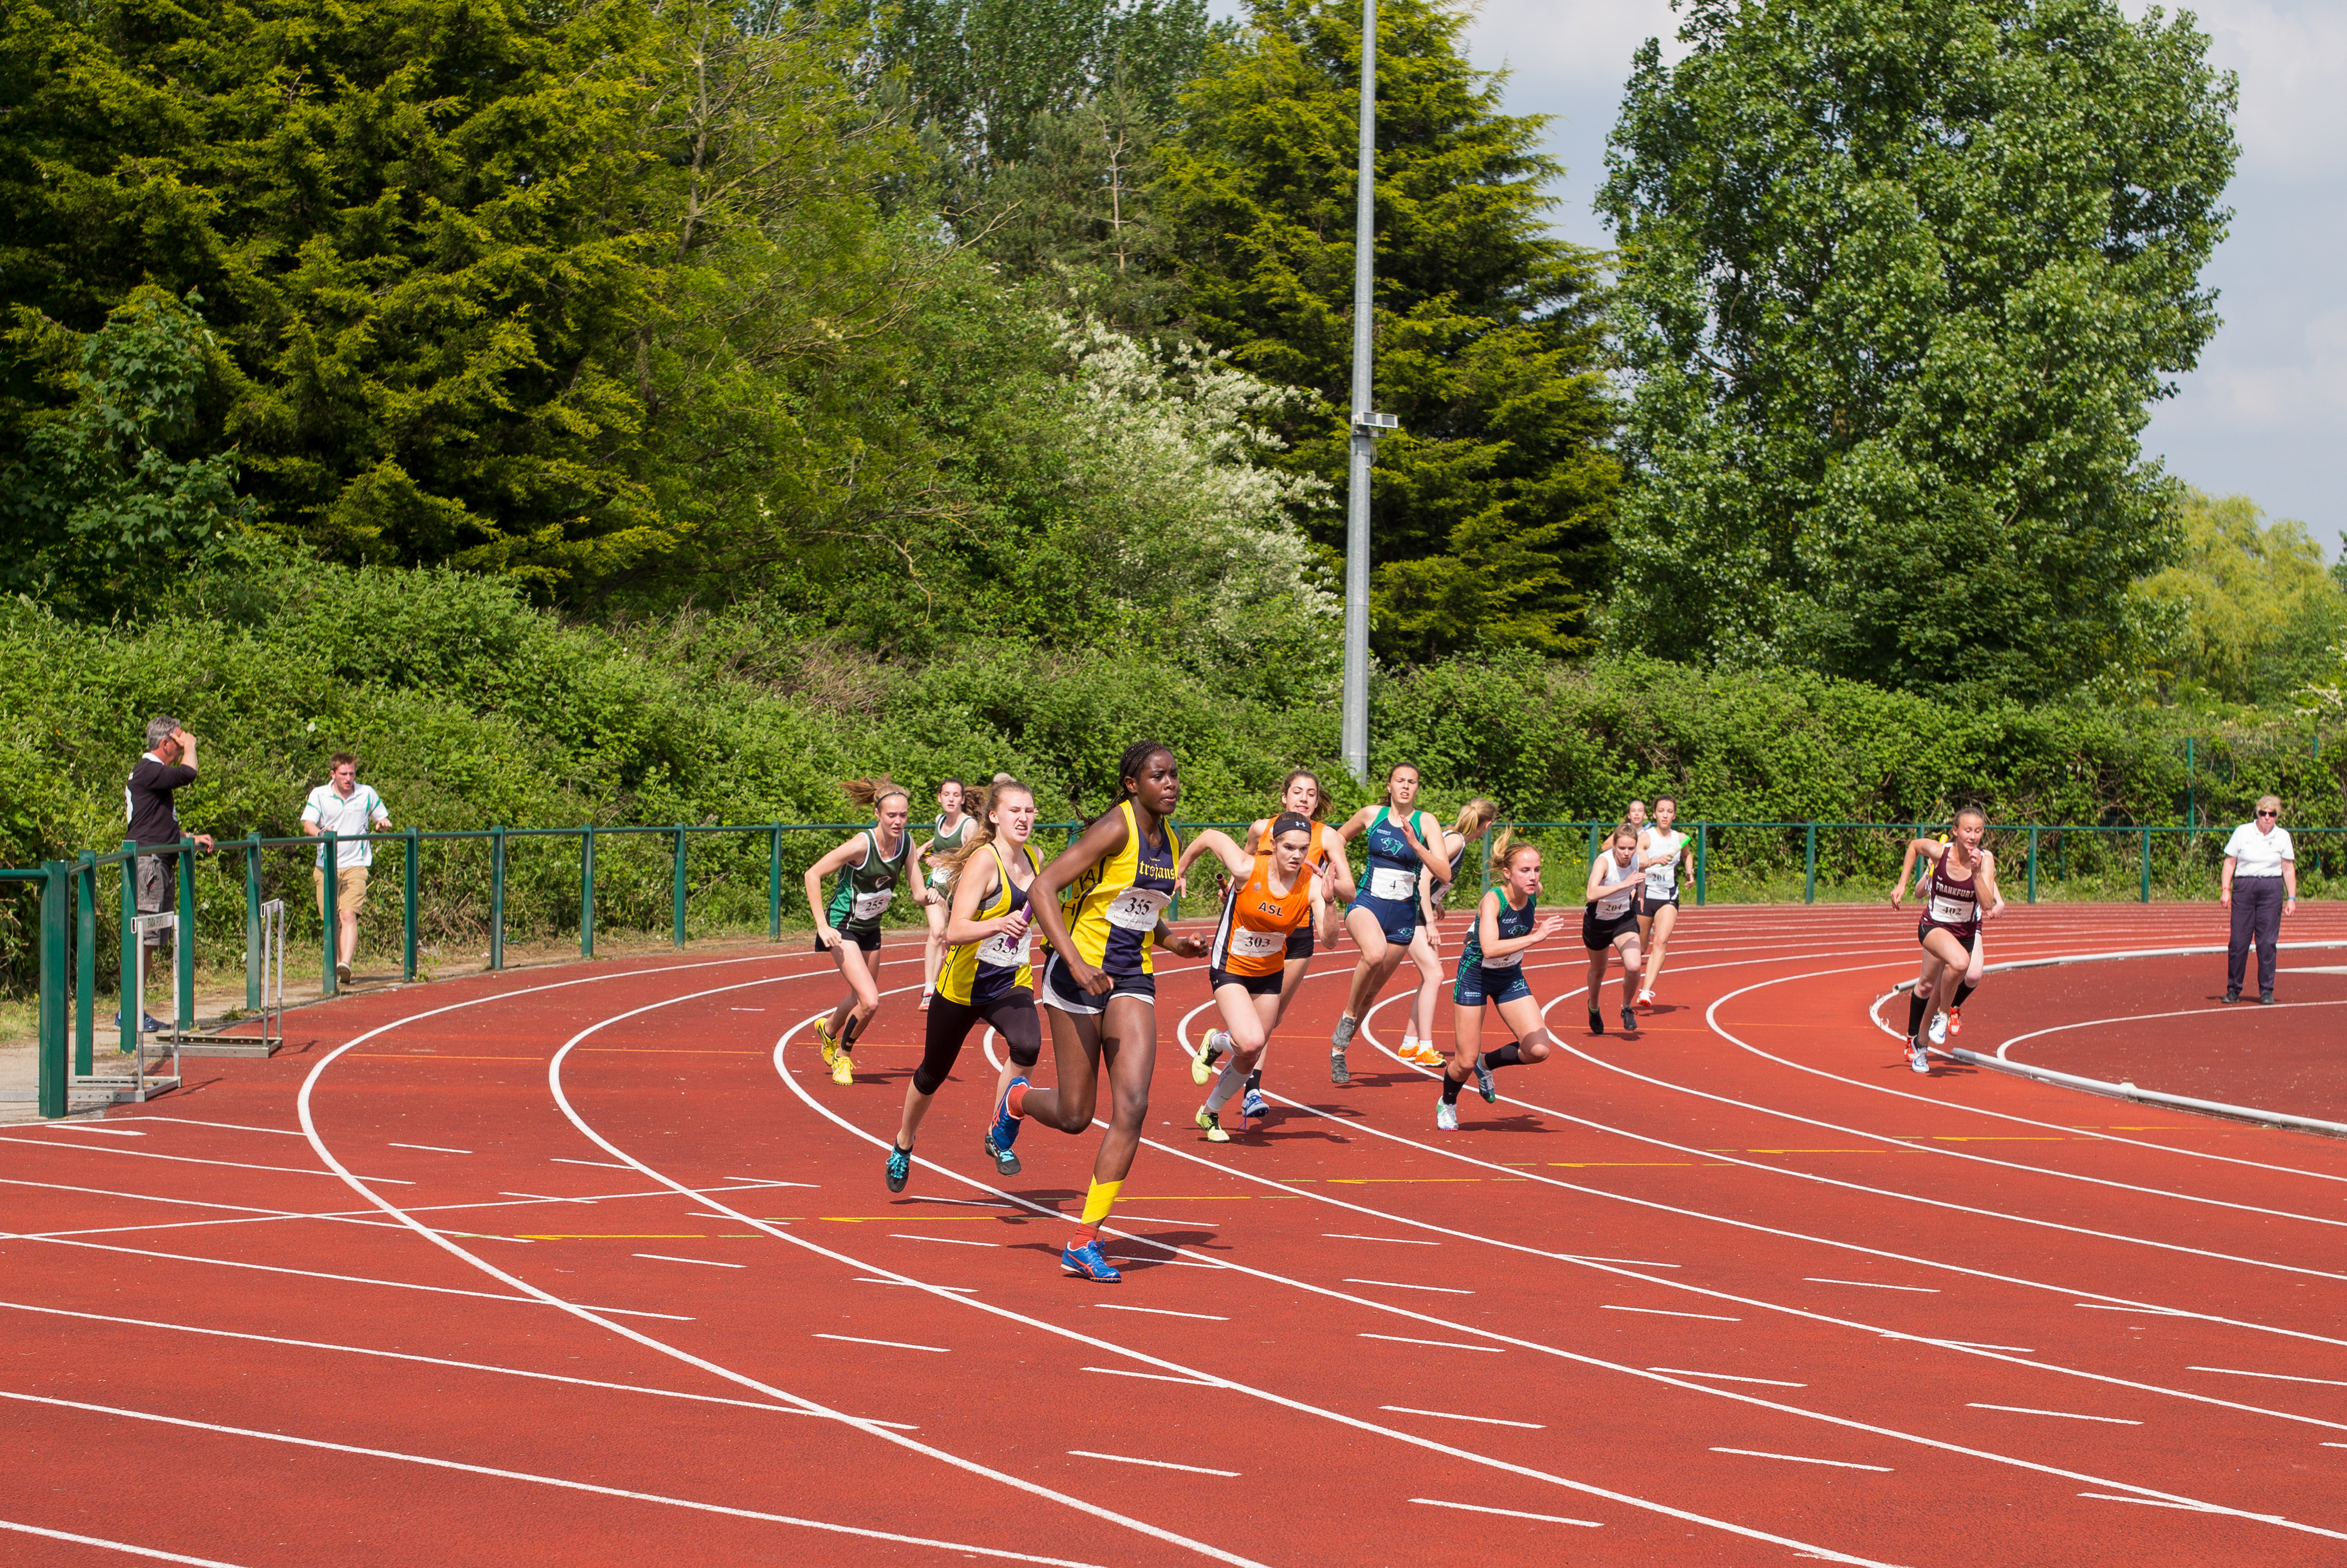
outdoor, track, field, running, europe, high, runner, ash, england, 2016, race, competition, london, hague, international, girls, m, american, team, sports, boys, racing, 50, school, championship, junior, leica, 240, summilux, varsity, athlete, athletics, athletes, meet, isst, hillingdon, sprint, track and field athletics, middle distance running, 800 metres, 4 100 metres relay